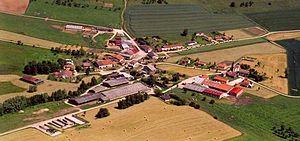
Vue du village
Madecourt est une commune française située dans le département des Vosges, en région Grand Est.